Talton v. Mayes

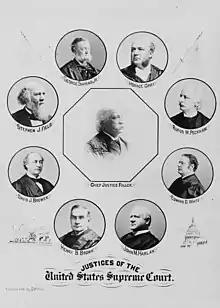
SCOTUS Justices 1896.

Andrew Red Bird was arraigned on the charge of rape by the Rosebud Sioux Tribe Court. He was then sent on the District Court in South Dakota, and federal authorities were finally notified nearly a month after his arrest. One of the first things that the Court set out to determine was whether the tribe had the power to act in this situation. Even though this appeals court case took place in 2001 and 2002, "Talton v. Mayes" was referenced as one of the main prerequisites showing that the tribe had indeed had the power to act as they had, because their power was not derived from the Constitution, but rather was in existence before that. Red Bird ended up winning his case to suppress one of his statements made under unconstitutional circumstances, but the power of local government exercised by the Rosebud Sioux tribe was upheld based on "Talton v. Mayes."